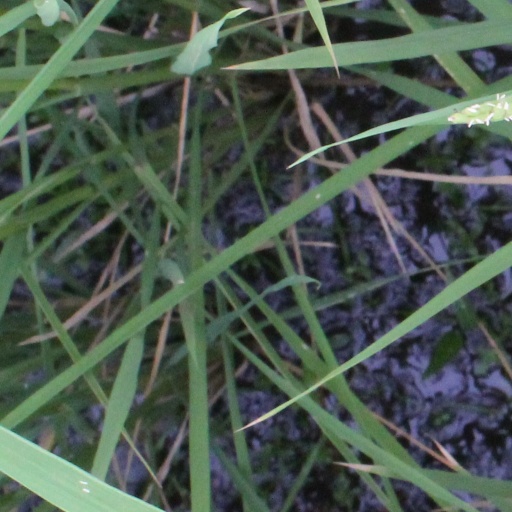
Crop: rice